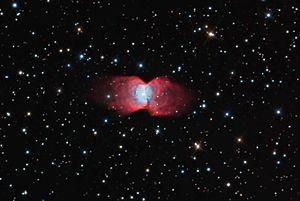
NGC 2346 est une nébuleuse planétaire bipolaire située dans la constellation de la Licorne près de l'équateur céleste. Elle a été découverte par l'astronome germano-britannique William Herschel en 1790.